Seaplane

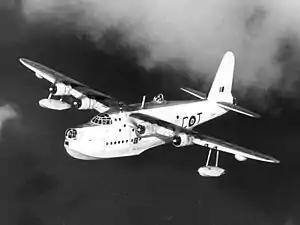
Short Sunderland

In September 1919, British company Supermarine started operating the first flying-boat service in the world, from Woolston to Le Havre in France, but it was short-lived.